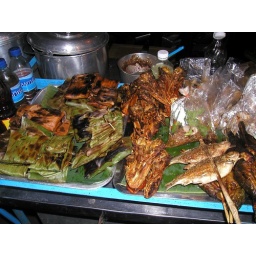
Grilled a variety of fish. small fish steaming in banana leaves with a hint of lemon grass flavour. (Mohk Pla Siew)